Rufford Old Hall

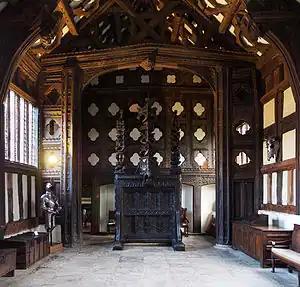
Indoor photograph of large Tudor hall with large, elaborately carved screen at one end

A carved wooden screen made of bog oak is the only known surviving example from the first half of the sixteenth century. The free-standing screen is nominally movable, but Pevsner calls it "a monster of a screen, and movable only if you accept a very optimistic meaning of the term". He continues: